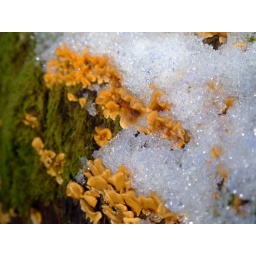
Snow sitting on the fungus growing on a fallen tree in the woods..